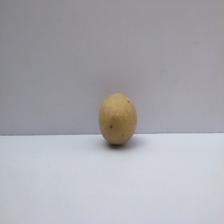
Size: Small